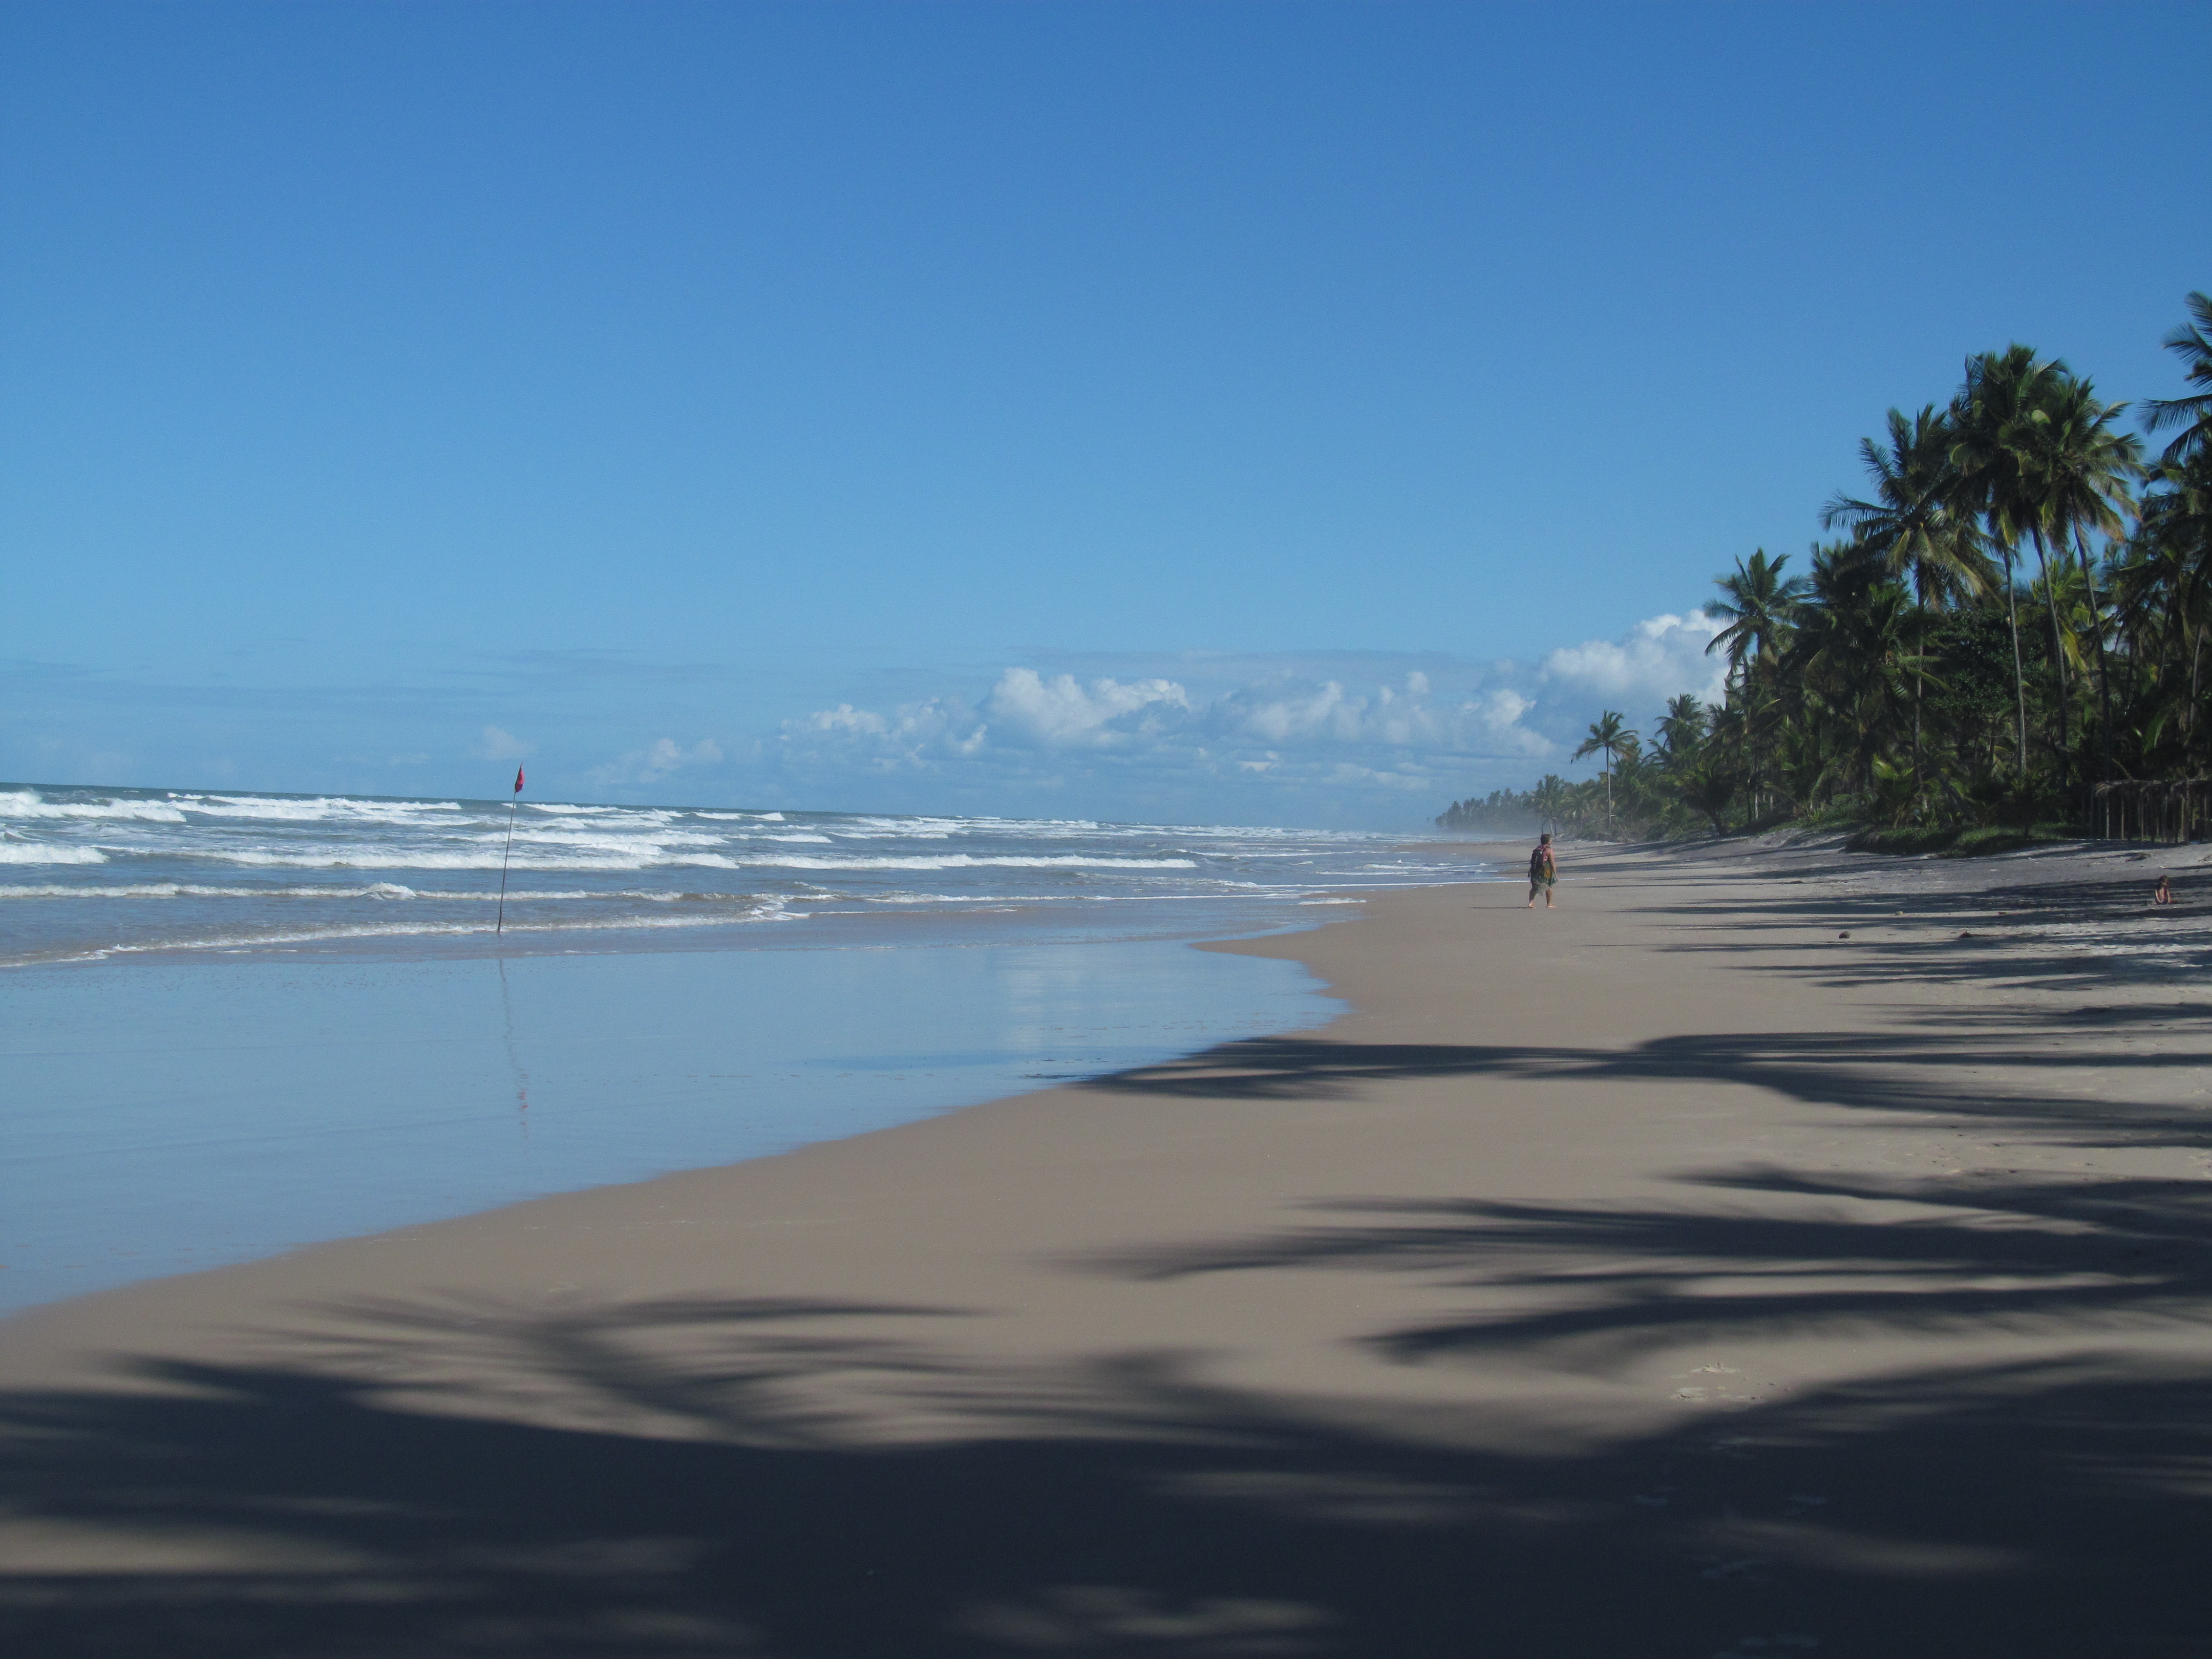
beach, tropical, brazil, body of water, sky, sea, ocean, shore, coast, water, wave, tree, sand, coastal and oceanic landforms, vacation, wind wave, tide, calm, cloud, bay, tropics, horizon, sound, inlet, palm tree, plant, tourism, caribbean, channel